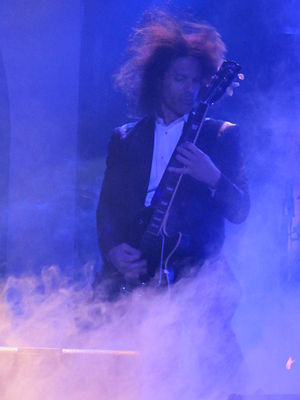
Al Pitrelli
Al Pitrelli er en amerikanske guitarist, bedst kendt for sit arbejde med Trans-Siberian Orchestra, Megadeth, Savatage, Blue Öyster Cult og O2L.